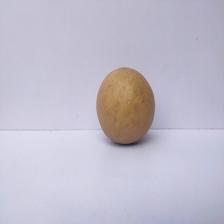
Size: Large